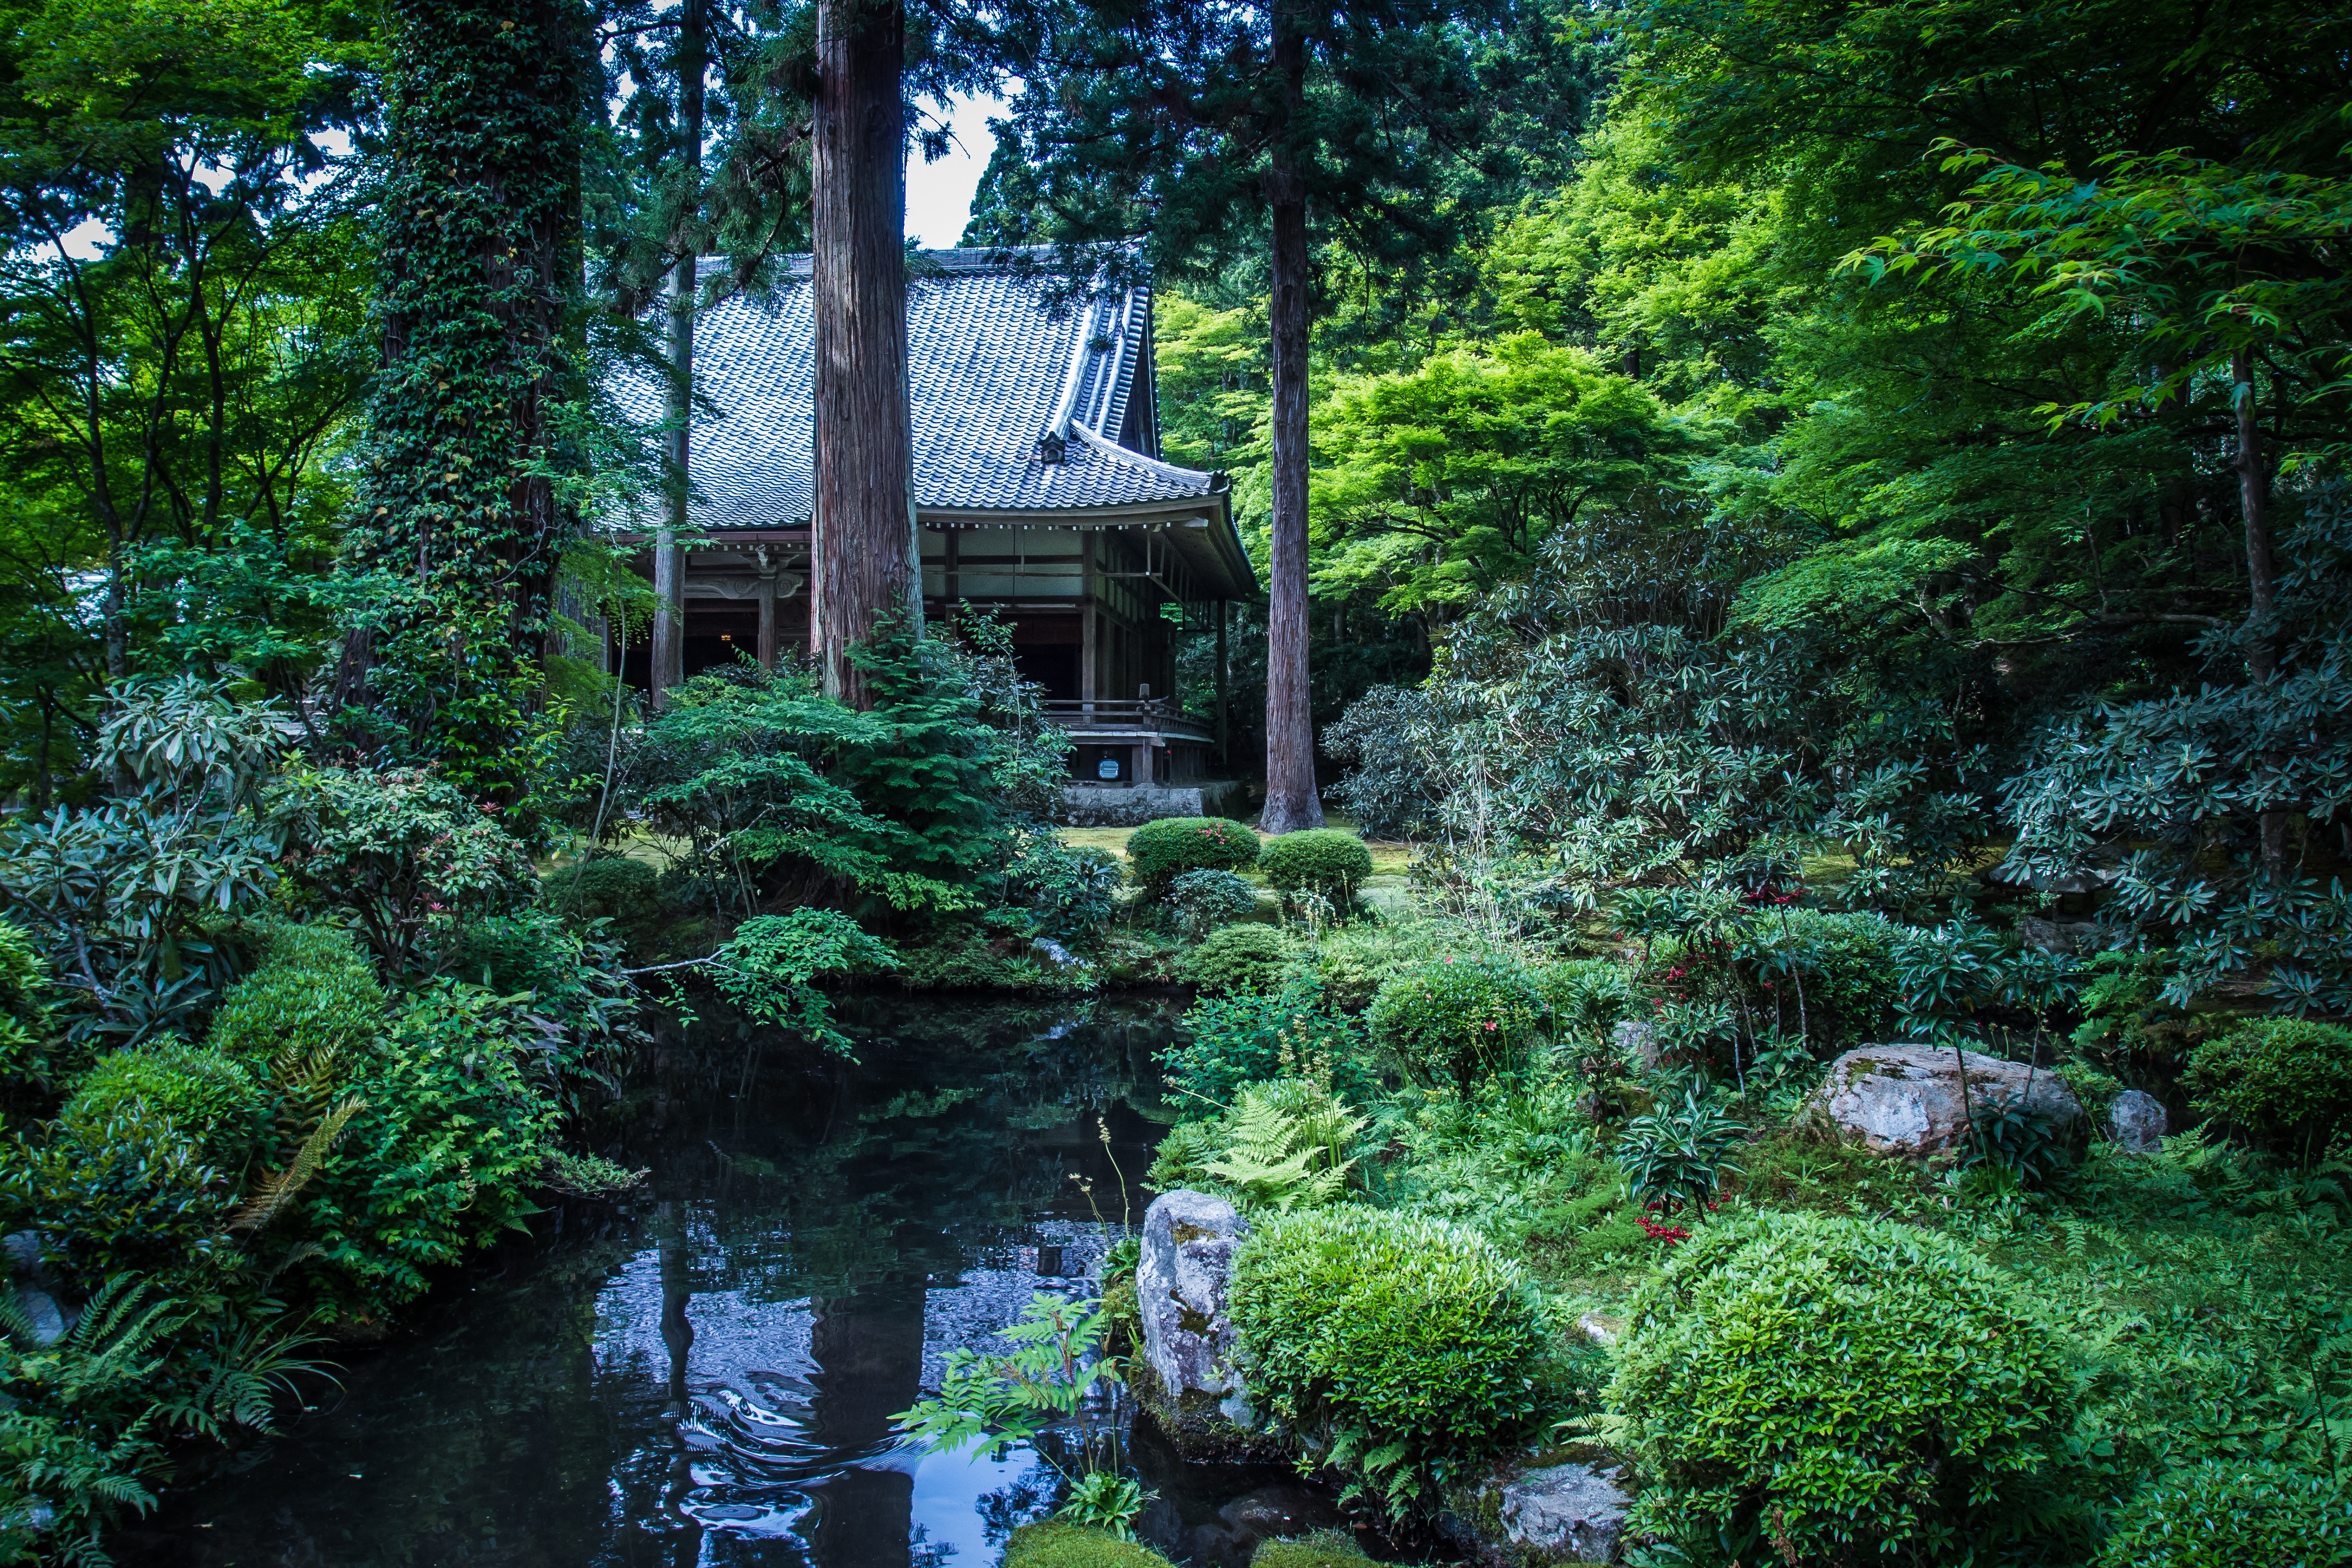
landscape, tree, nature, forest, plant, flower, pond, stream, green, jungle, natural, park, botany, garden, japan, outdoors, temple, vegetation, rainforest, kyoto, botanical garden, woodland, habitat, japan culture, views of japan, tourist destination, biome, in the early summer, natural environment, sanzen in temple